Daily life of the Etruscans

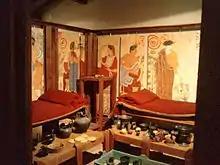
Reconstruction of an Etruscan symposium at the Museum of Chianciano Terme.

Daily life among the Etruscans is difficult to trace, as few literary testimonies are available and Etruscan historiography was highly controversial in the 19th century (see Etruscology).